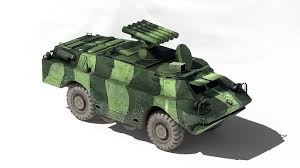
Label: BRDM